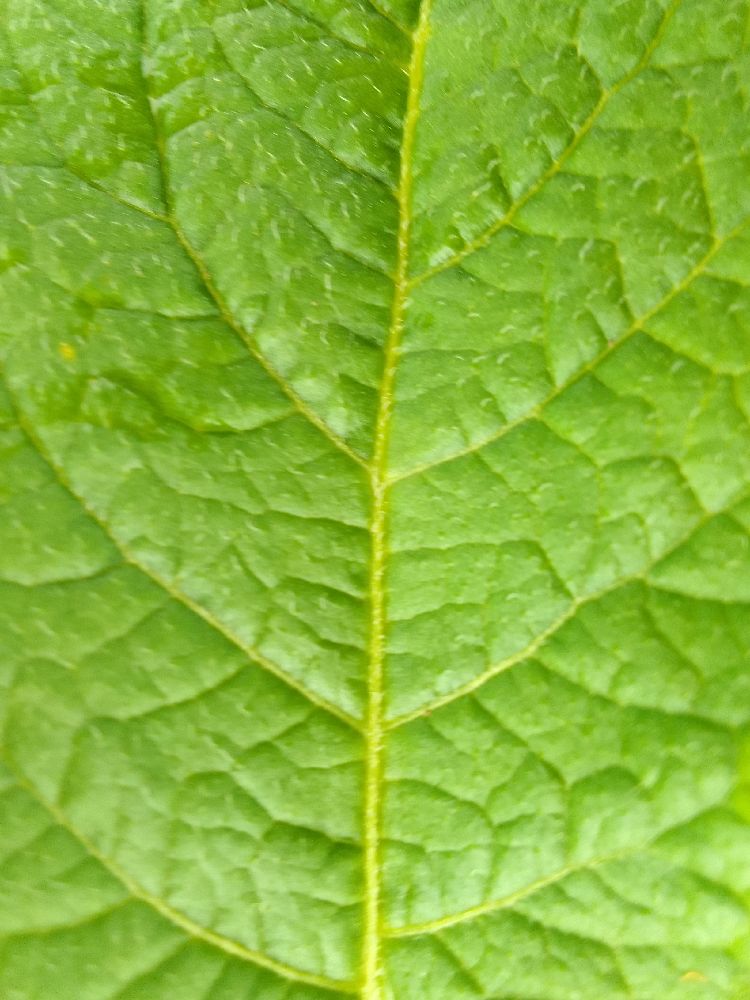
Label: Healthy